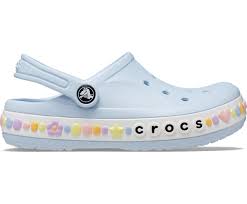
Label: Clog